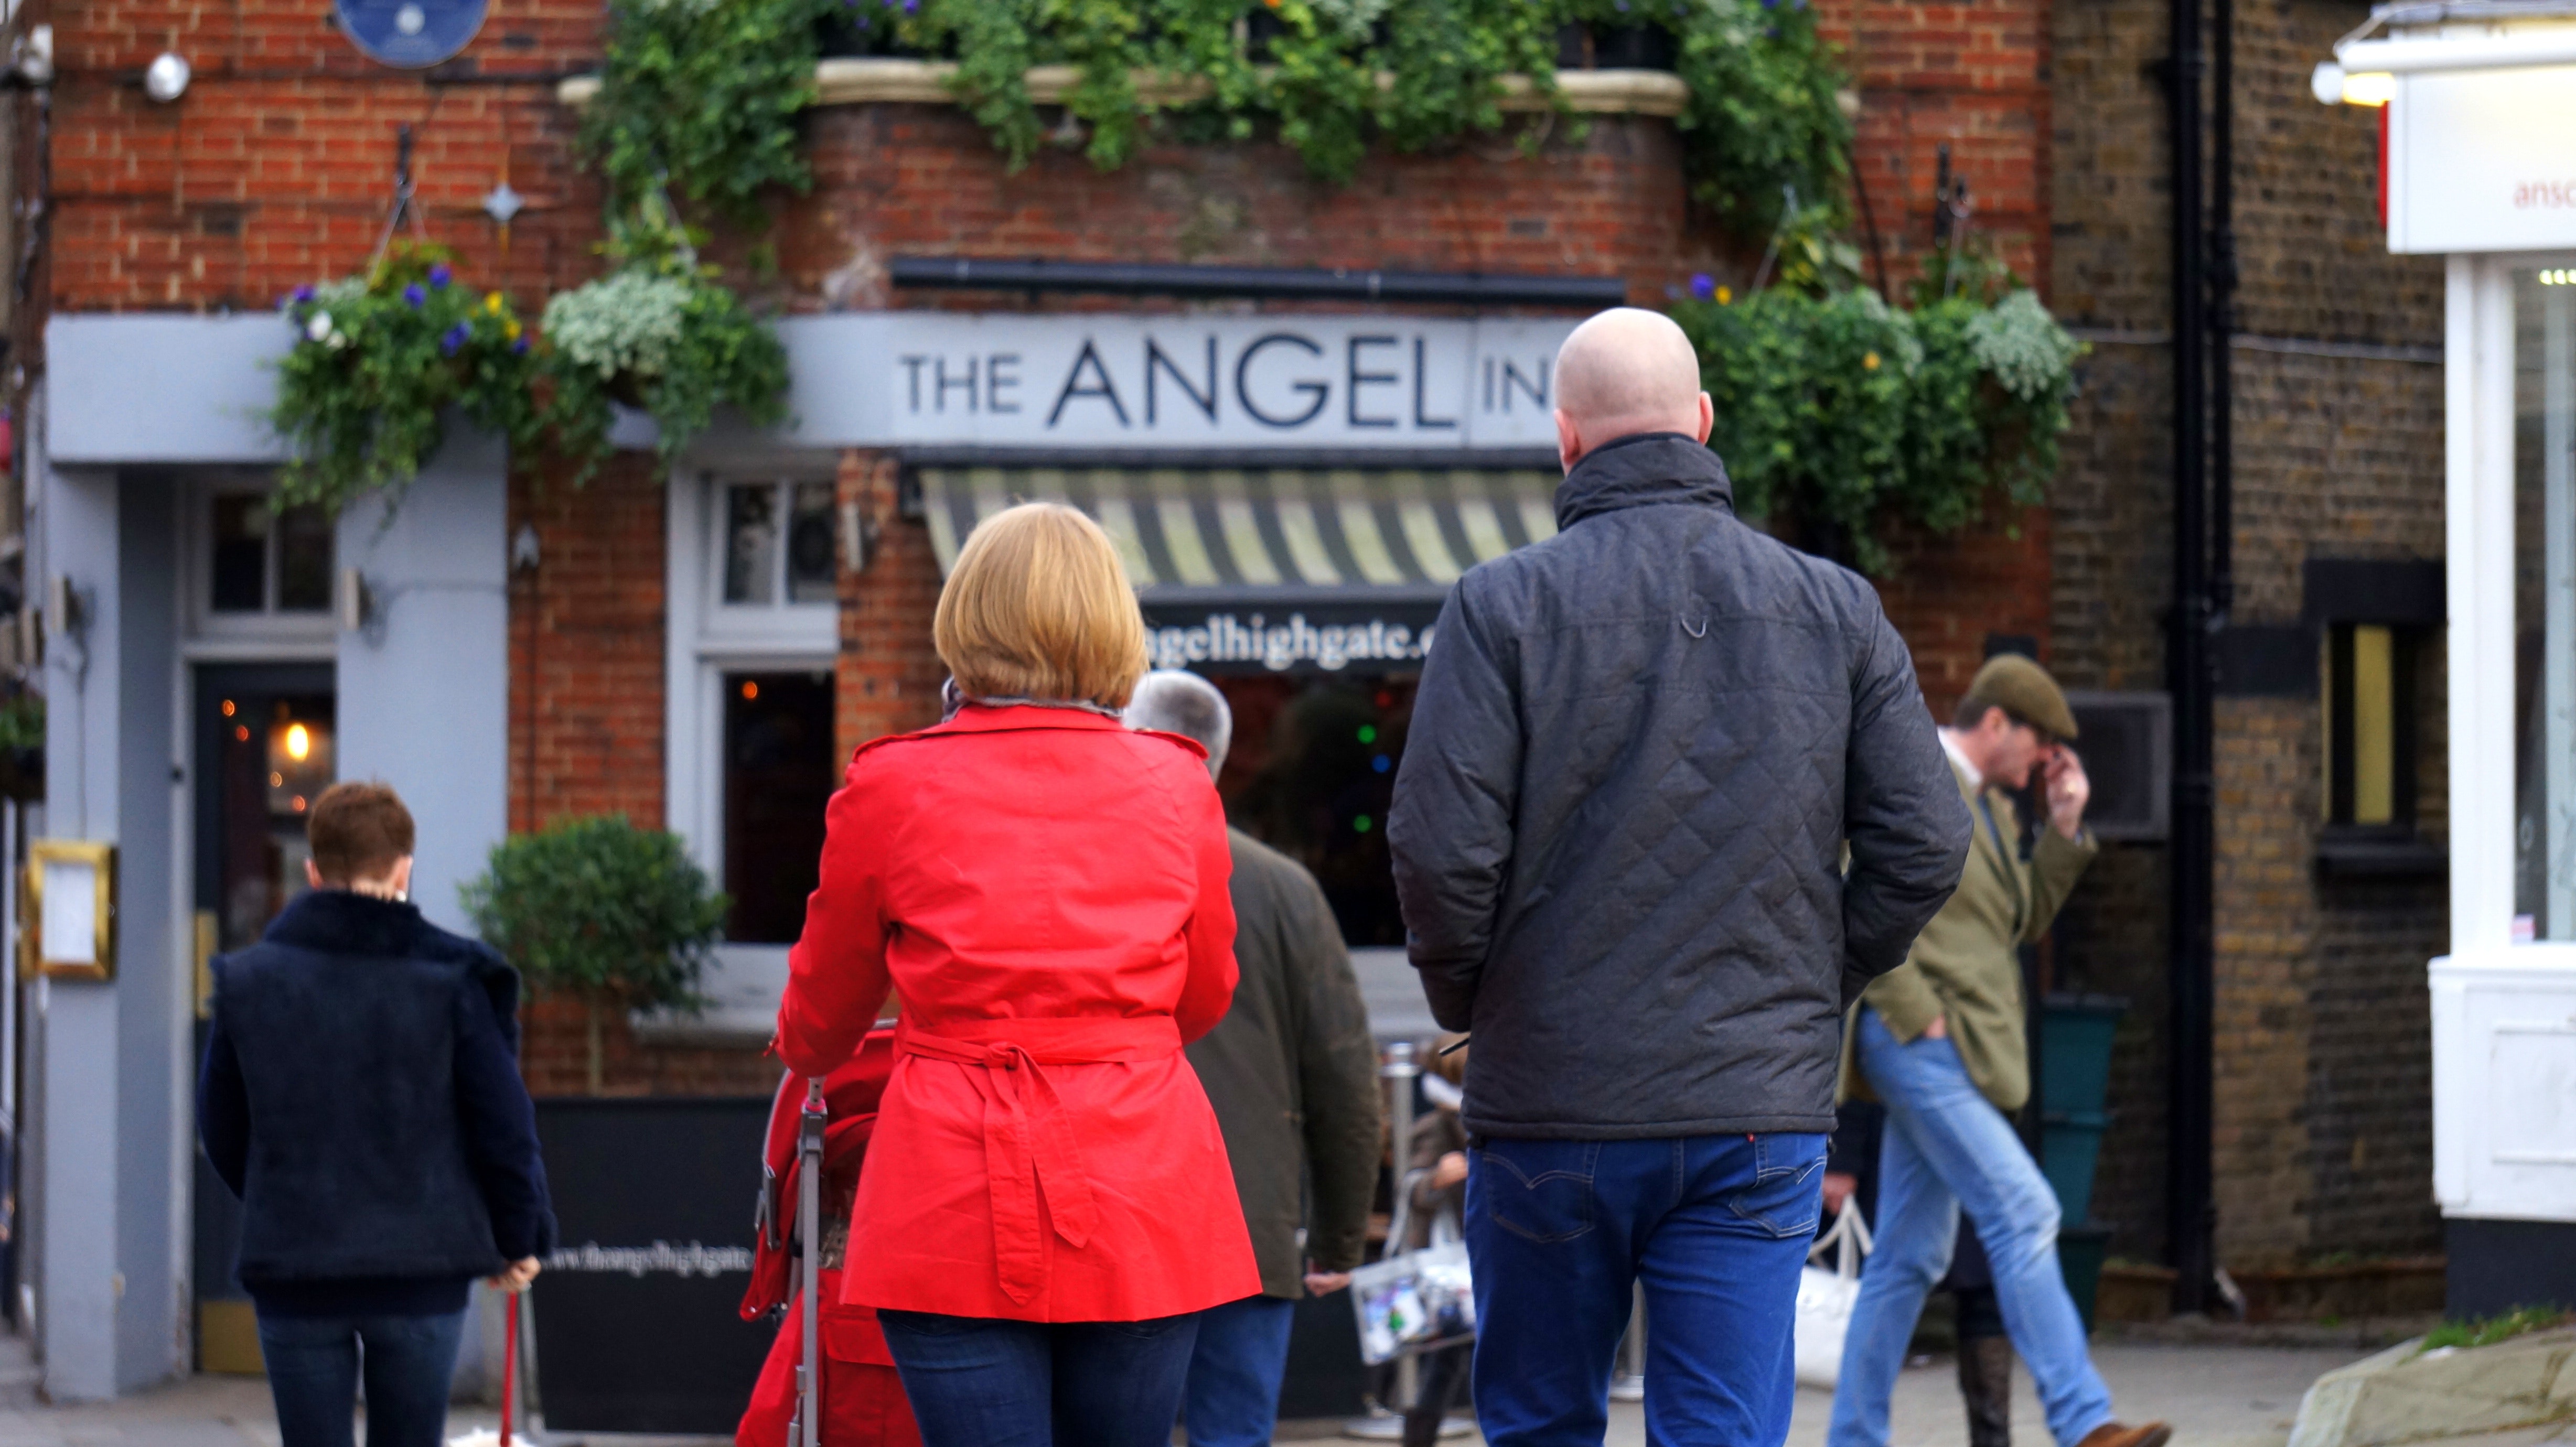
pedestrian, street, event, tree, jacket, walking, tourism, jeans